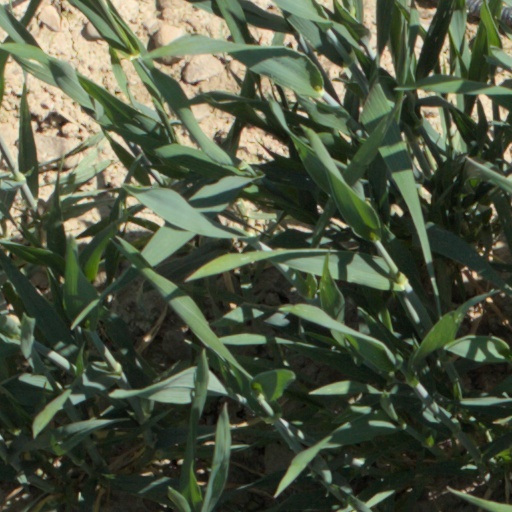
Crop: wheat